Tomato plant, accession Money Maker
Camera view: vertical (180 deg); turntable rotation: 150 degrees
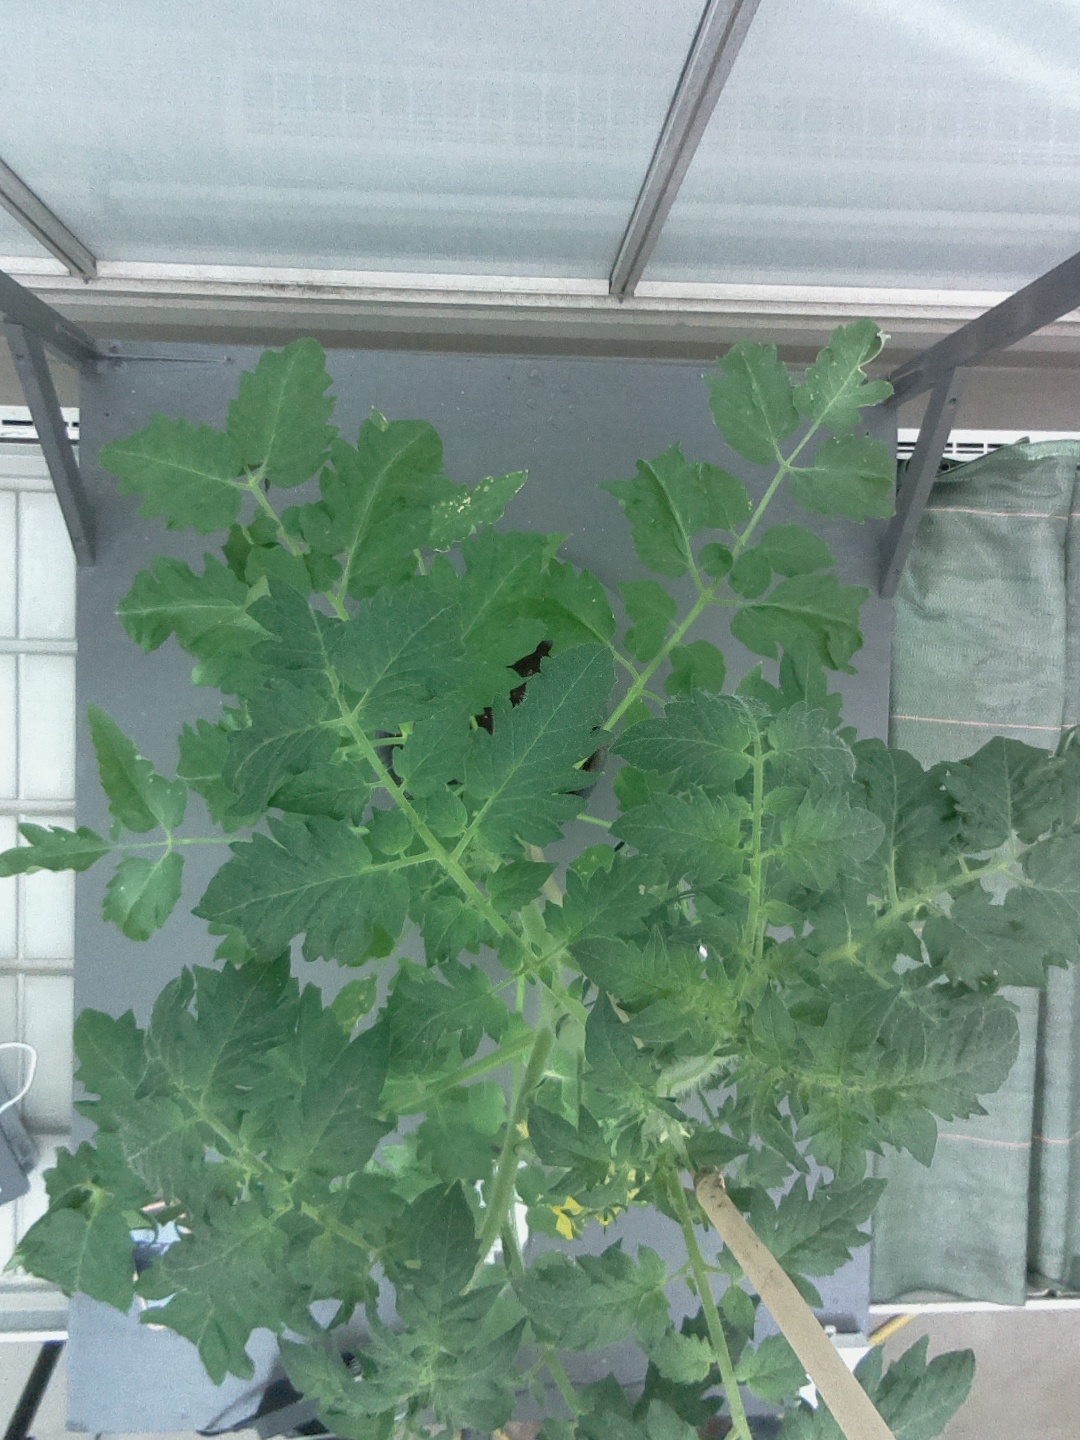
BBCH growth stage 63: 30%-40% of flowers open